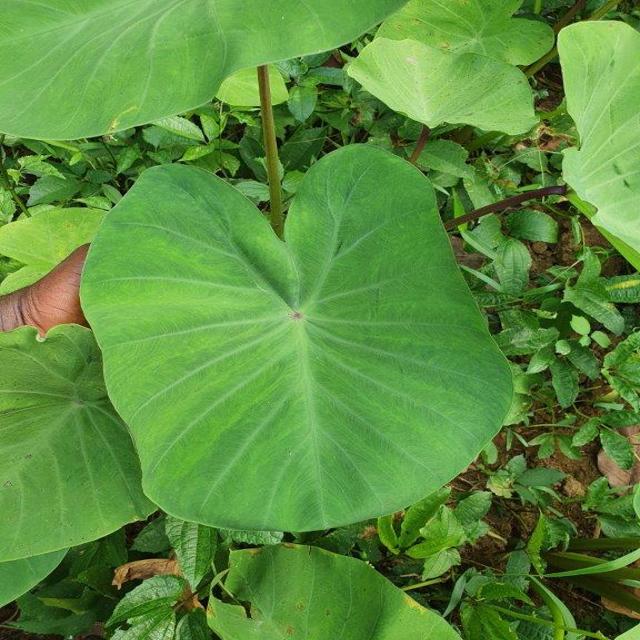
Label: Healthy